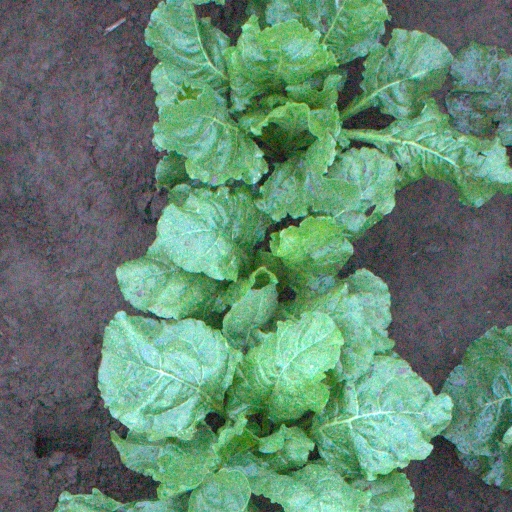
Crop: sugar beet